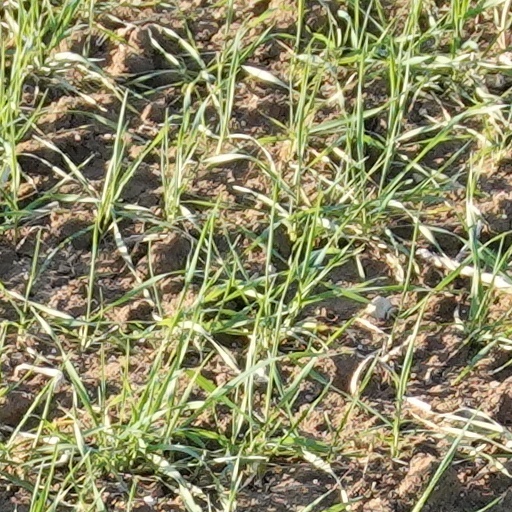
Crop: wheat